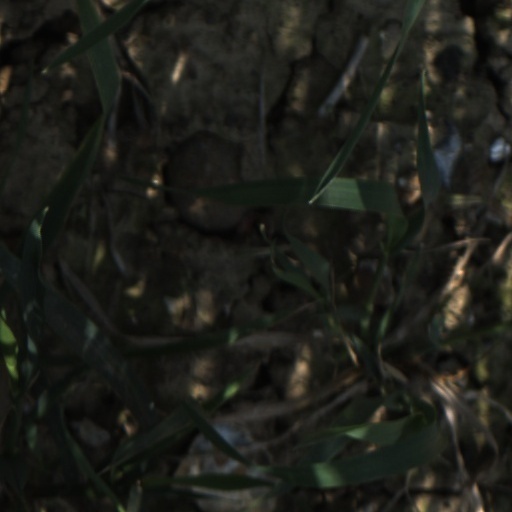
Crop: wheat